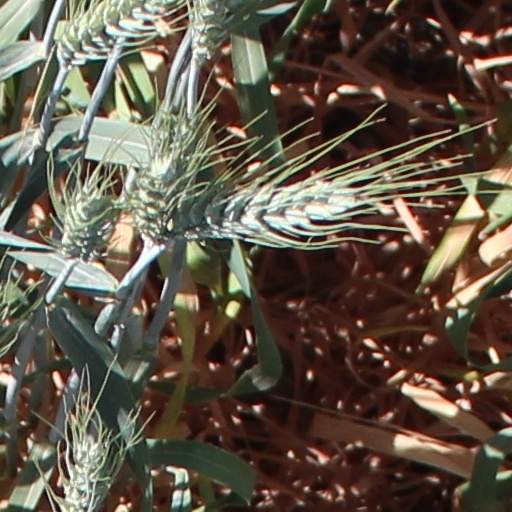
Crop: wheat